Motörhead

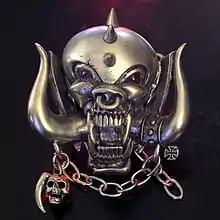
Official War-Pig buckle made by Alchemy in 1991 and worn by Motorhead

Lemmy was dismissed from Hawkwind in May 1975 after being arrested in Canada for drug possession; he said "the band dismissed me for doing the wrong drugs". Now on his own, Lemmy decided to form a new band called Motörhead, the name was inspired by the final song he had written for Hawkwind.